Niagara Falls History Museum

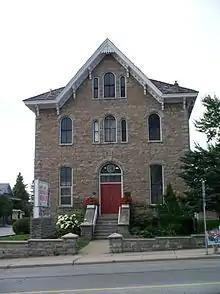
The museum building, the old Stamford Township Hall, built in 1874

The Niagara Falls History Museum is a local history museum in the city of Niagara Falls, Ontario, Canada.